Lovech Fortress

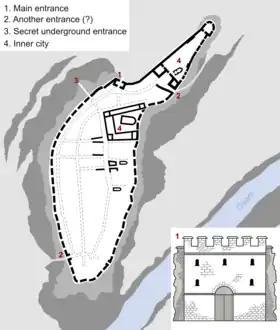
Plan of Lovech Fortress

The Lovech Fortress is positioned on the two terraces of Hisarya Hill in the old part of Lovech. It is among the most visited landmarks in Lovech. In 1967, it was declared a monument of architecture and construction; a product of publication in the State Gazette, issue #75